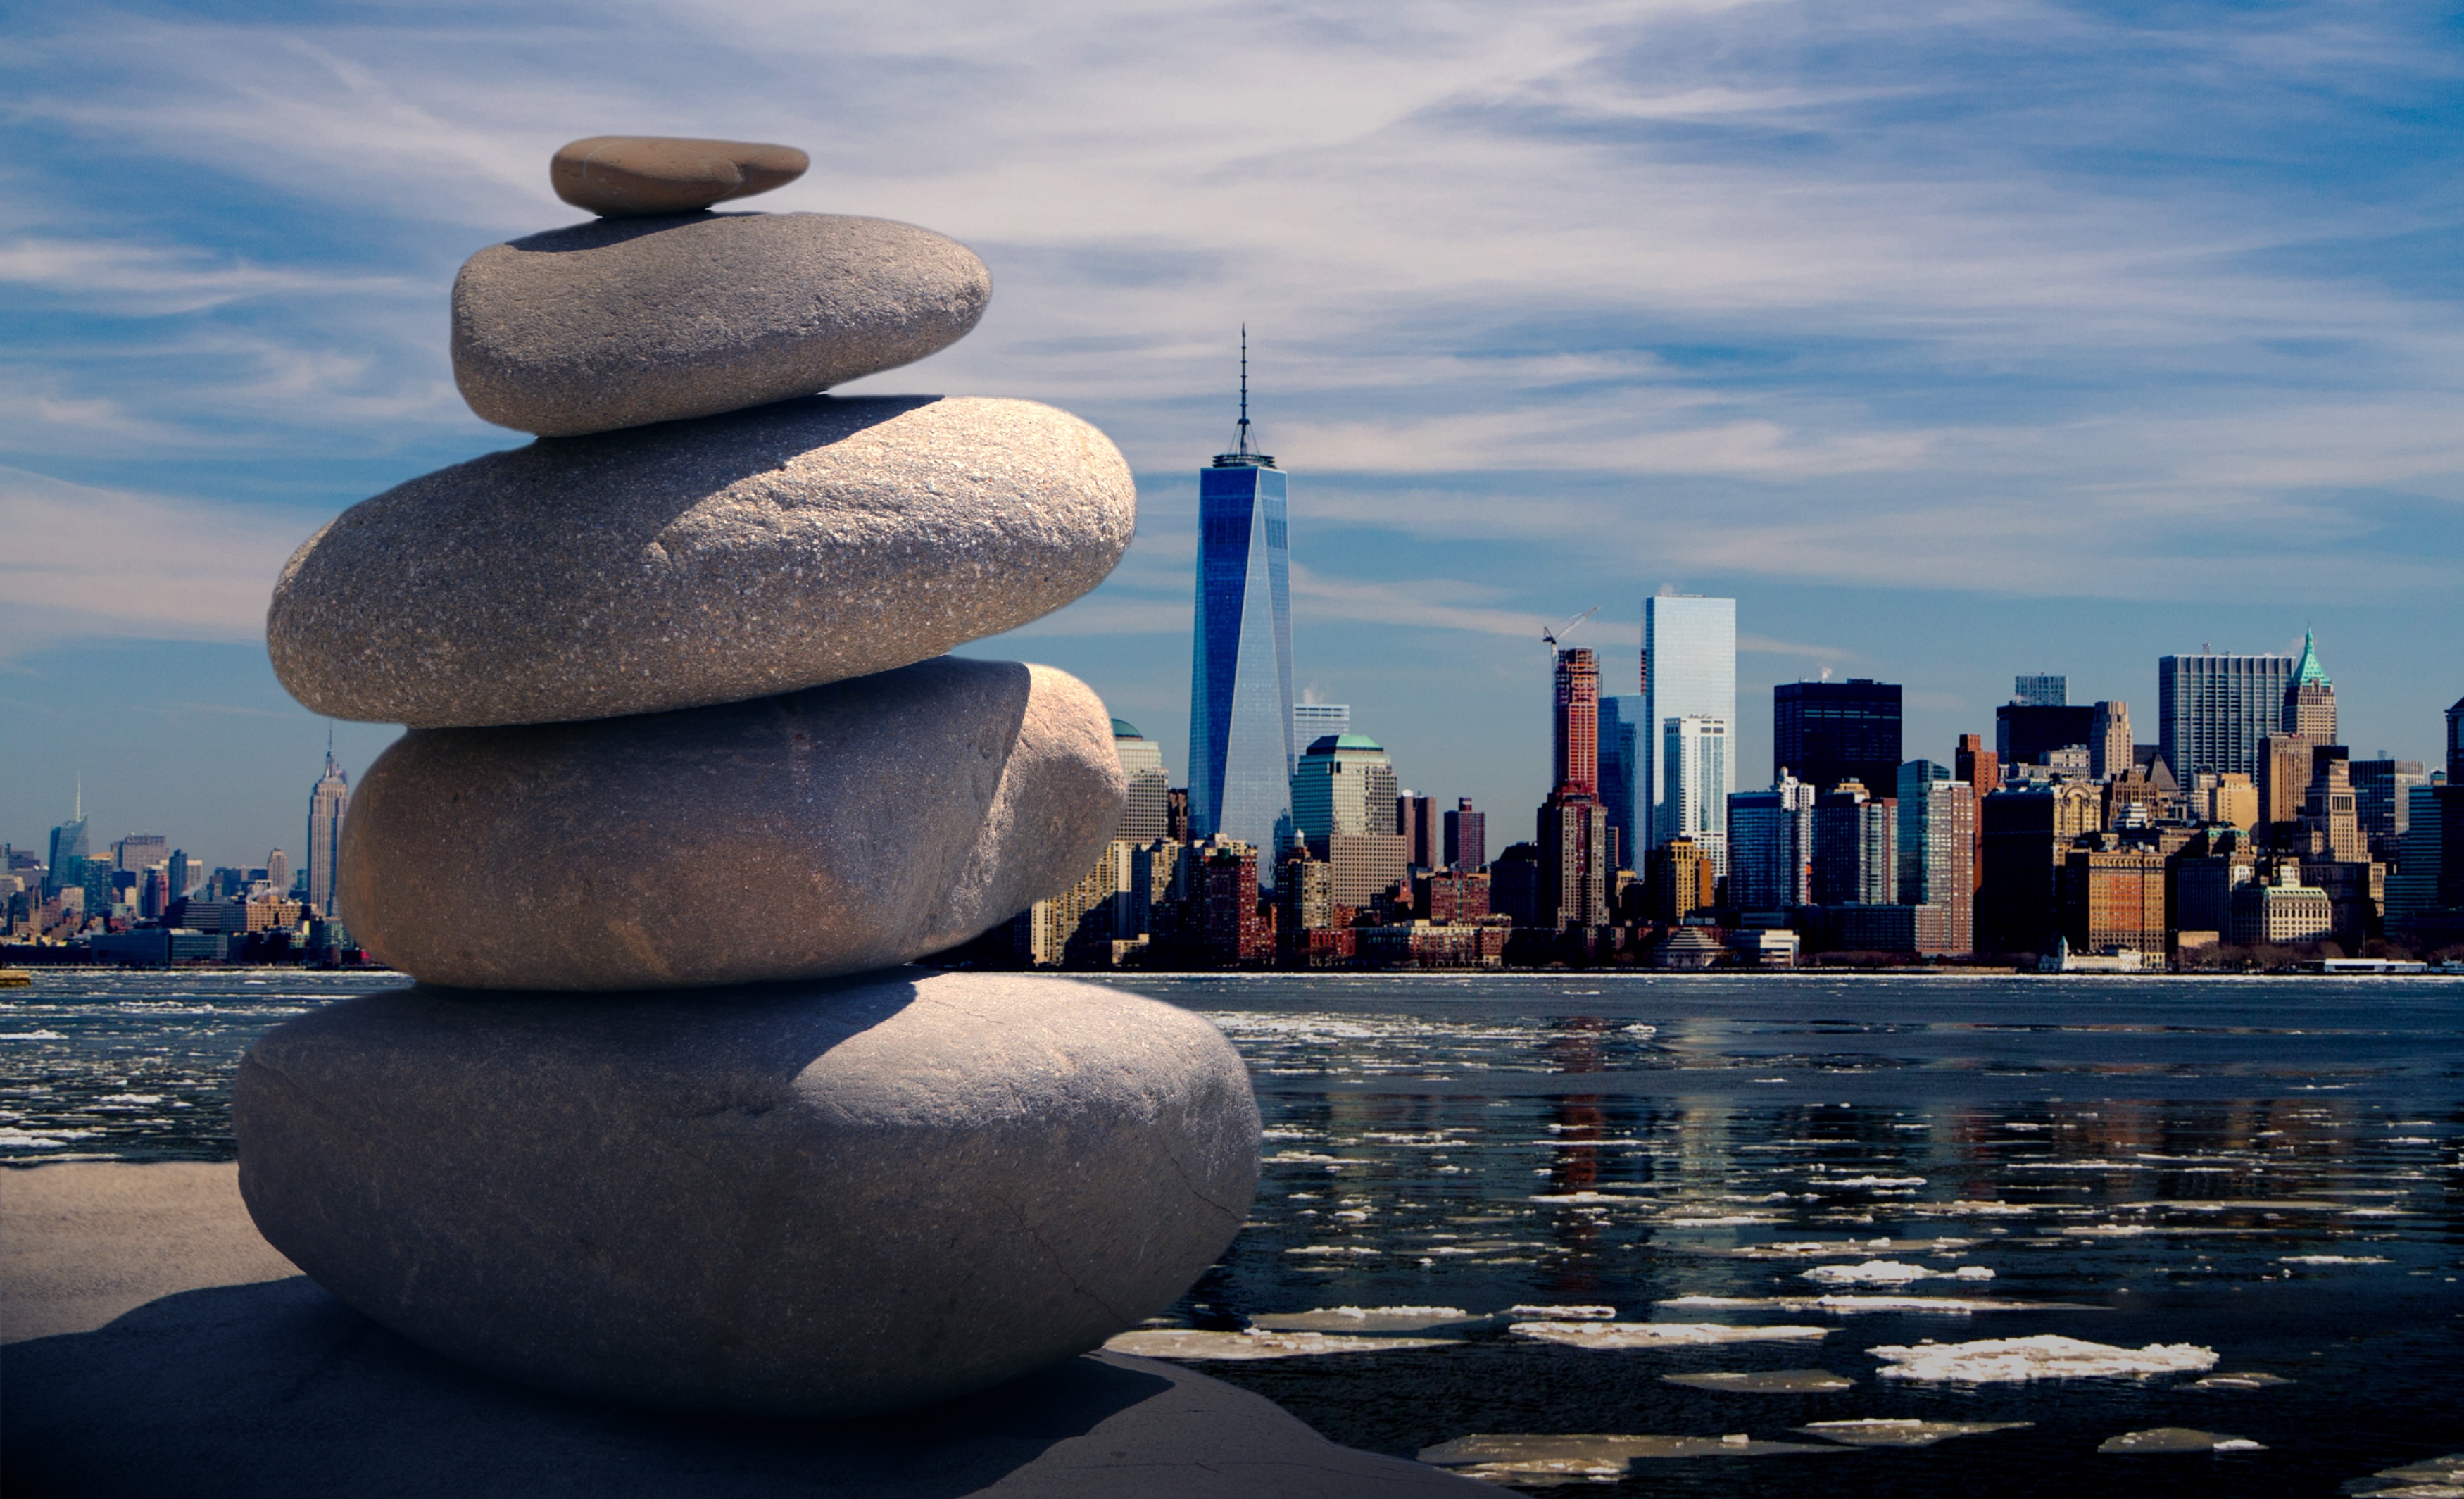
sea, water, rock, horizon, skyline, morning, texture, city, new york, evening, reflection, buddhism, asia, blue, material, zen, spiritual, sculpture, stones, relaxation, background, design, assembly, serenity, graphic, patience, harmony, spirituality, wellness, feng shui, zen stones, fengshui